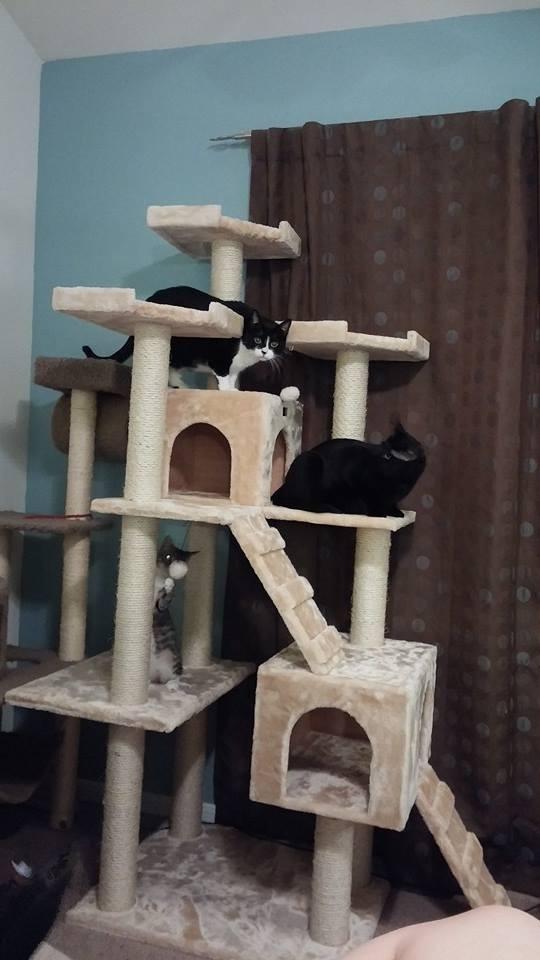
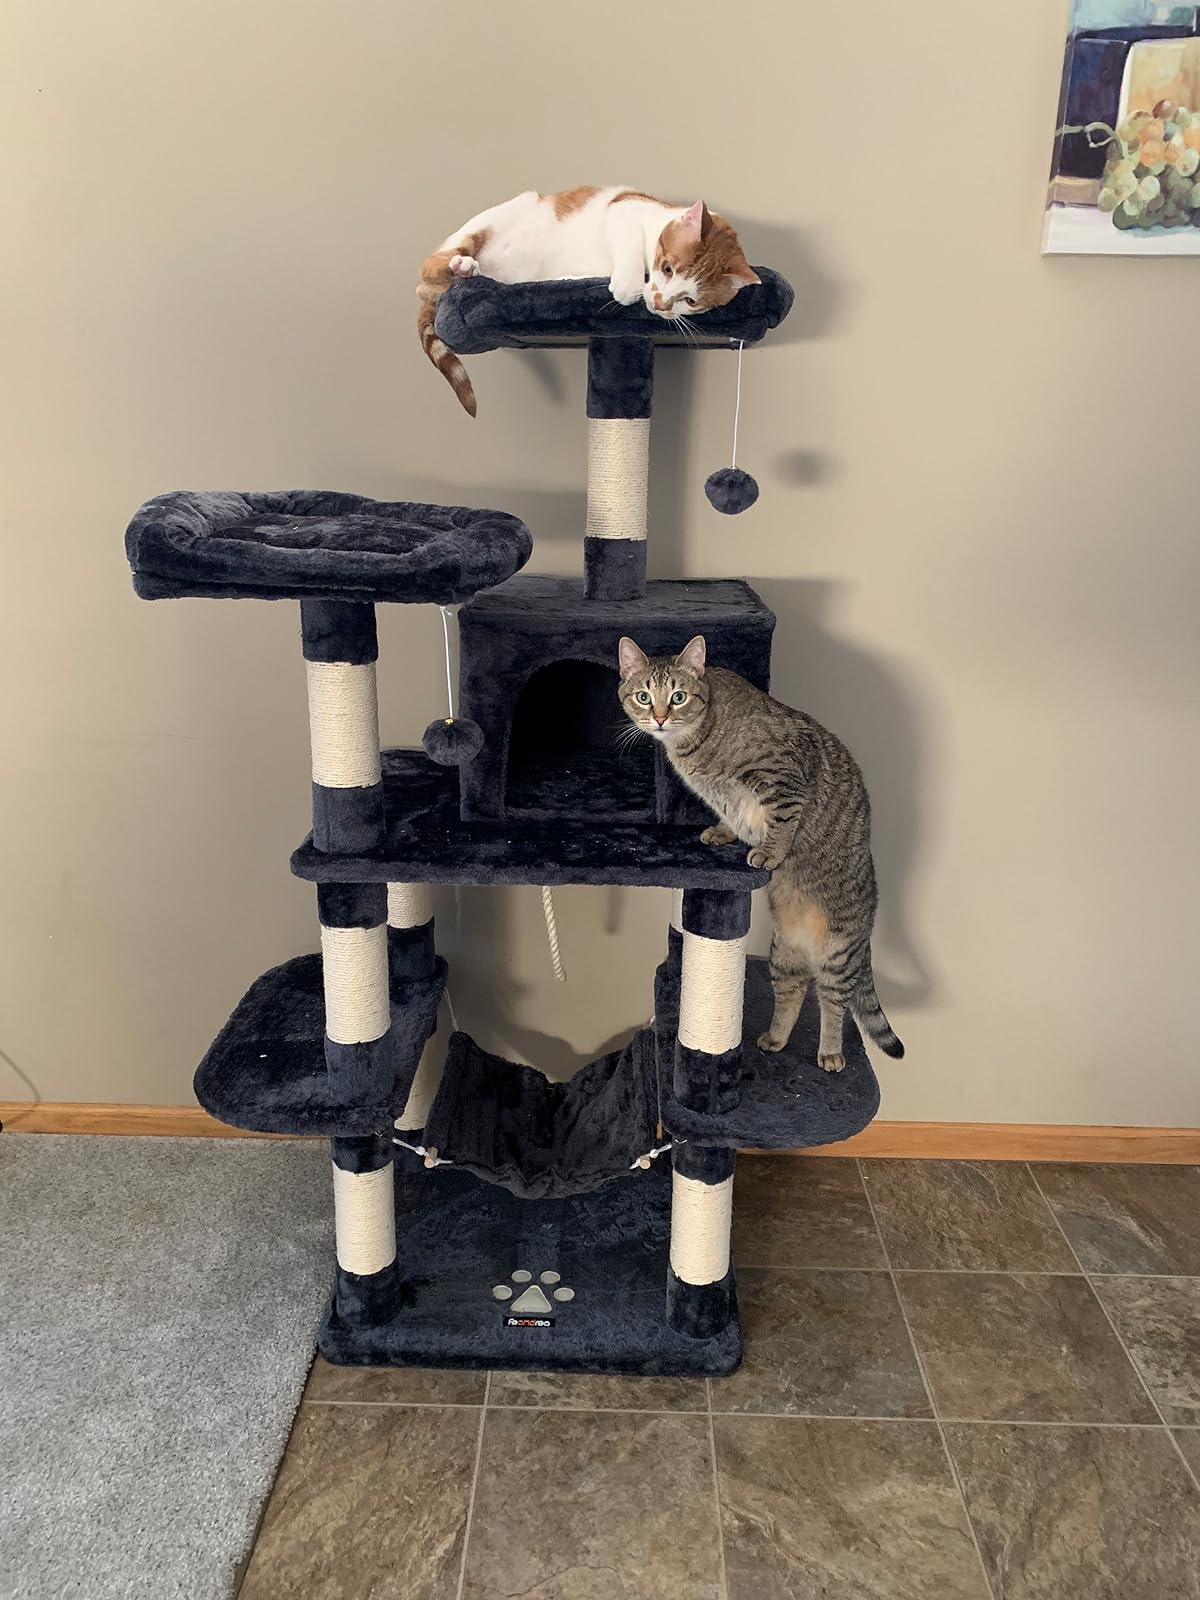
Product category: items_cat tree
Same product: no